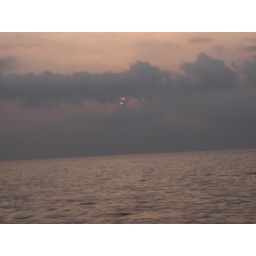
labor day weekend at the lake house in bridgman, michigan with 17 of our closest friends :D